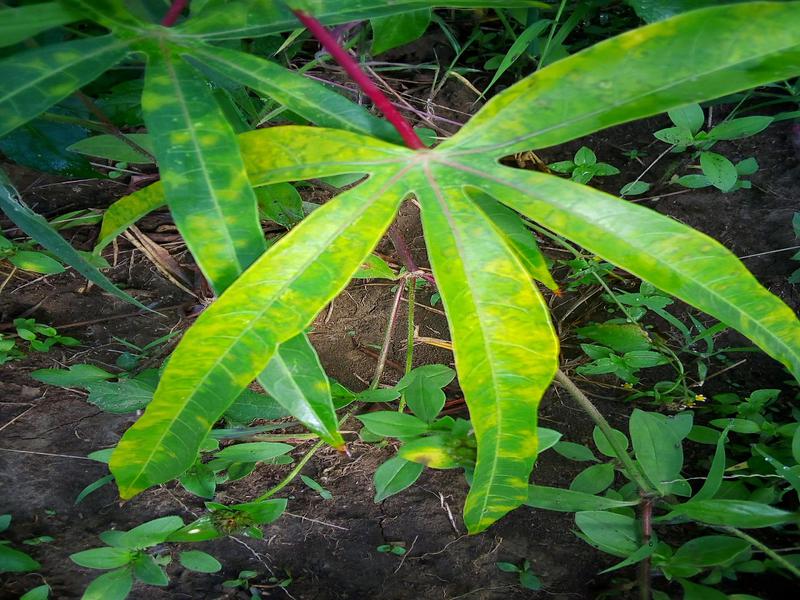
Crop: cassava
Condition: brown_streak_disease